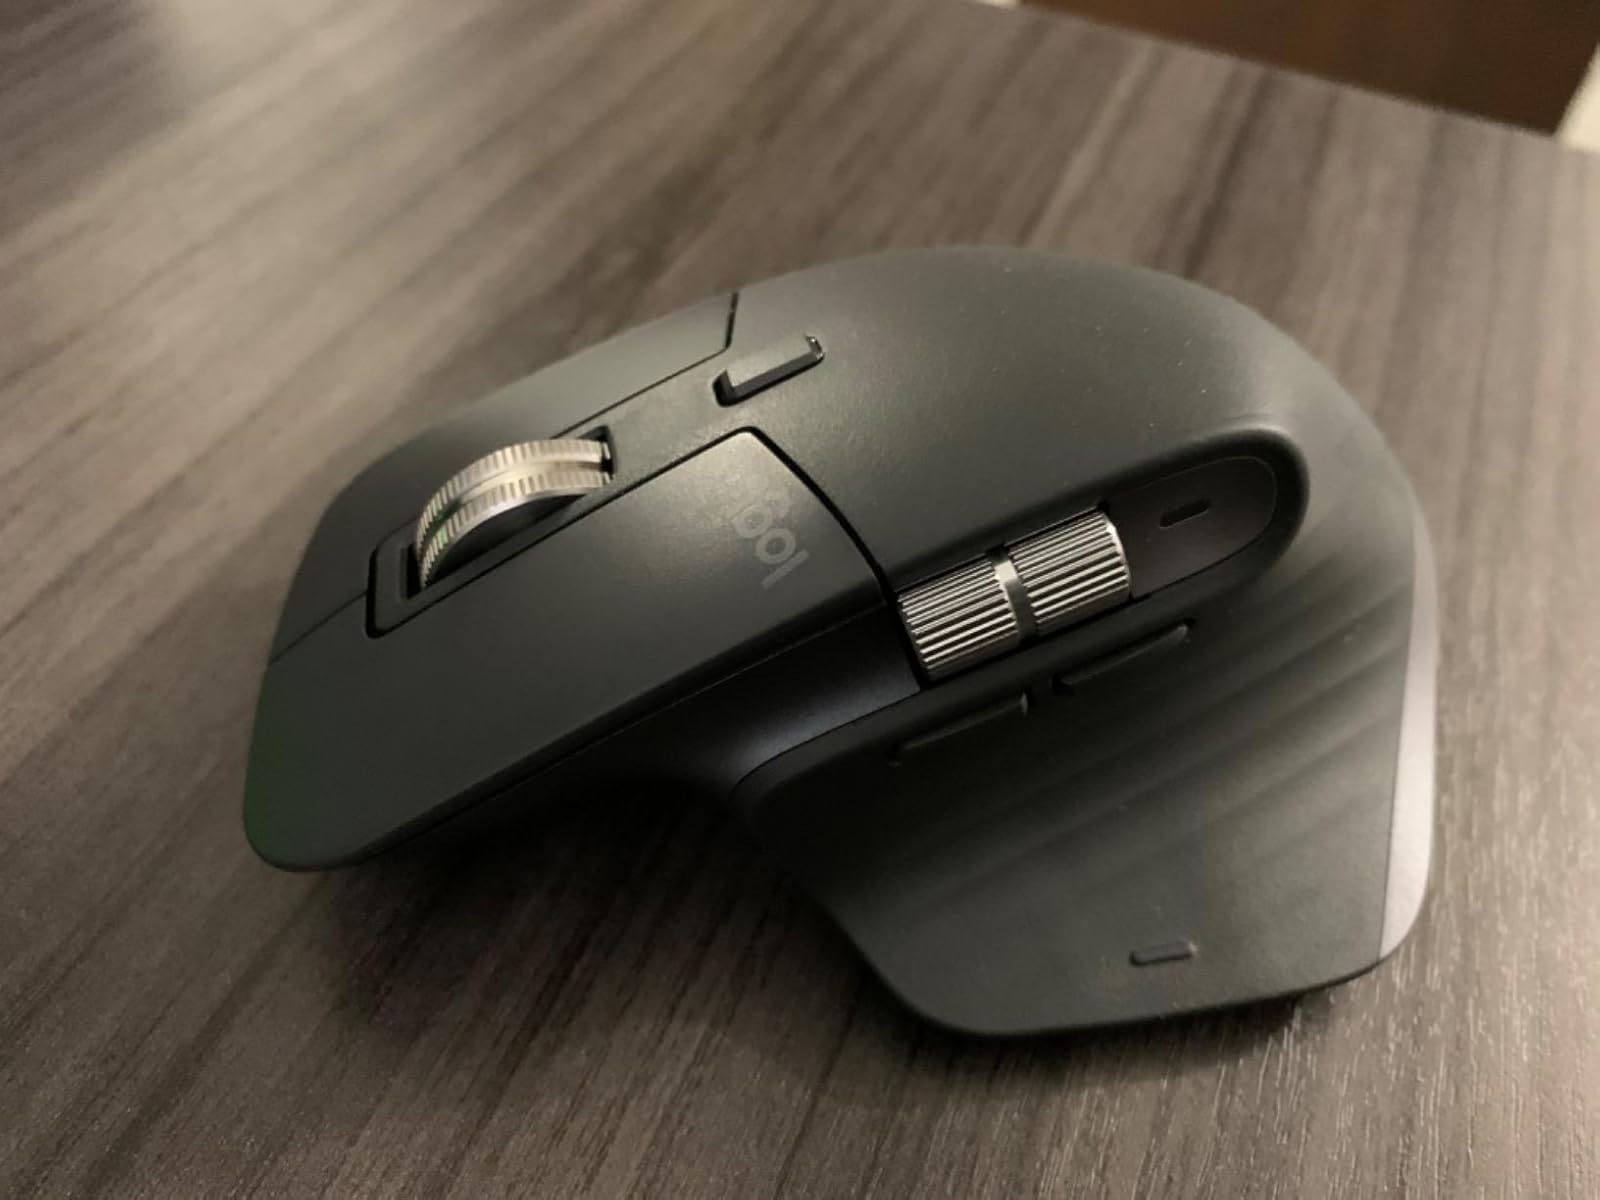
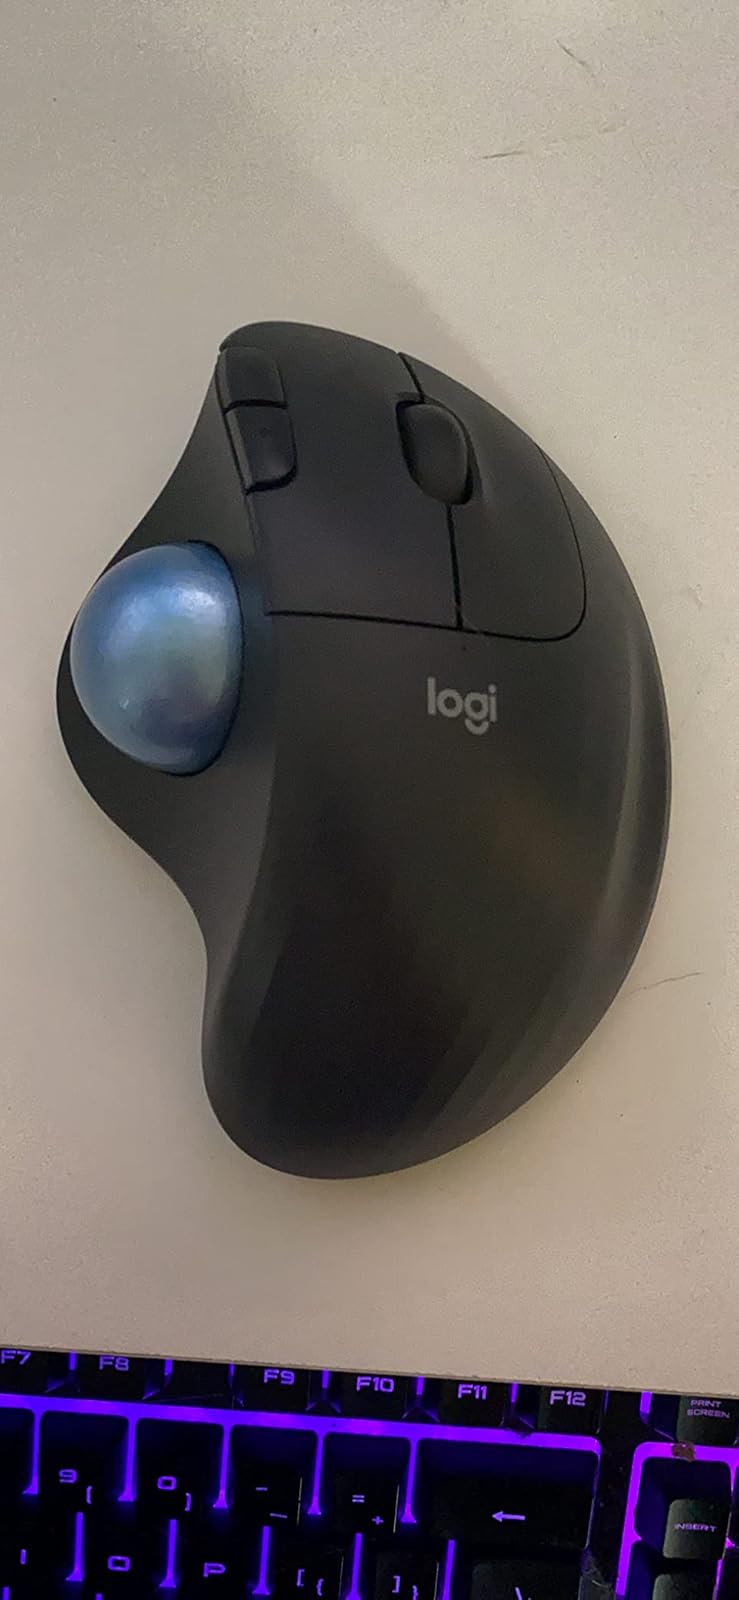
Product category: mouse
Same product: no